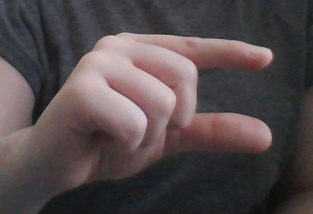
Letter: dal